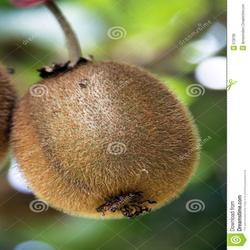
Label: Kiwi